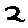
Label: 2